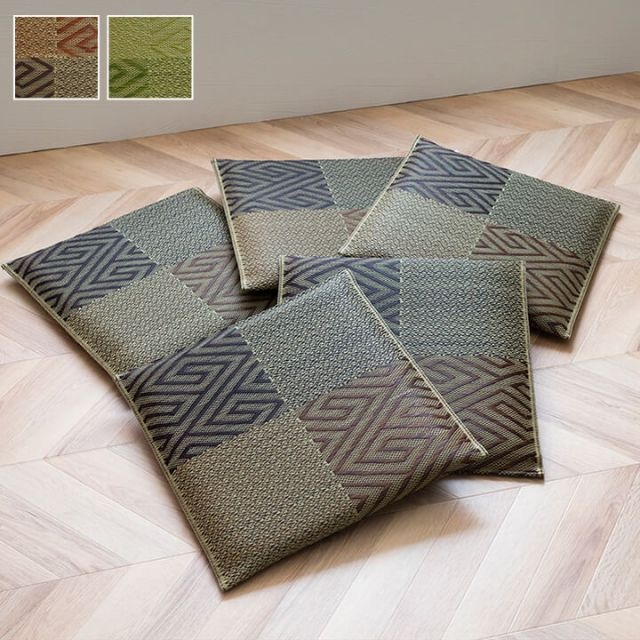
純国産 織込千鳥 い草座布団 『五風 5枚組』 約55×55cm×5P
サイズ 55×55cm5枚組 カラー ブラウン|グリーン 組成 側地=い草※紋織中材=上下)フェルト12mm＋中芯)ウレタンフォーム25mm(三層) 原産国 日本 洗濯表示 洗えません。 商品説明 側地は紋織という技法で仕上げております。一般的な敷き物と同じようにイ草を織込み、しっかりとした生地に仕上げました。国産（九州産）のい草を使用しています。一本一本が太く、表皮が厚く繊維がキメ細かいので弾力性があり、耐久性に優れています。い草には空気の自然浄化作用、湿度の調節作用などがあります。また汚れにくく、使用するうちに黄金色に変化し味が出ます。い草に青森ヒバ加工を施しています（抗菌、防臭効果）。中材はウレタンをフェルトでサンドした三層構造で、適度なクッション性があります。 備考 ※掲載写真は表記サイズと異なる場合がございます。 ※画面上のカラーはご使用ブラウザやモニターの設定により、実物とは若干異なる場合がございます。あらかじめご了承の上、ご注文をお願いいたします。 商品番号：ik-gfot5p5555
Brand: 寝具・インテリアのMITAS WEBSHOP
Category: Home & Garden > Linens & Bedding > Bedding > Nap Mats